List of birds of Georgia (U.S. state)

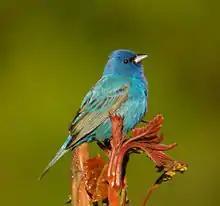
A bright blue bird with black in the wings perches, poised to sing, on new spring growth.

The icterids are a group of small to medium-sized, often colorful, passerines restricted to the New World, including the grackles, New World blackbirds, and New World orioles. Most have black as a predominant plumage color, often enlivened by yellow, orange, or red. Fifteen species of icterids have been recorded in Georgia.